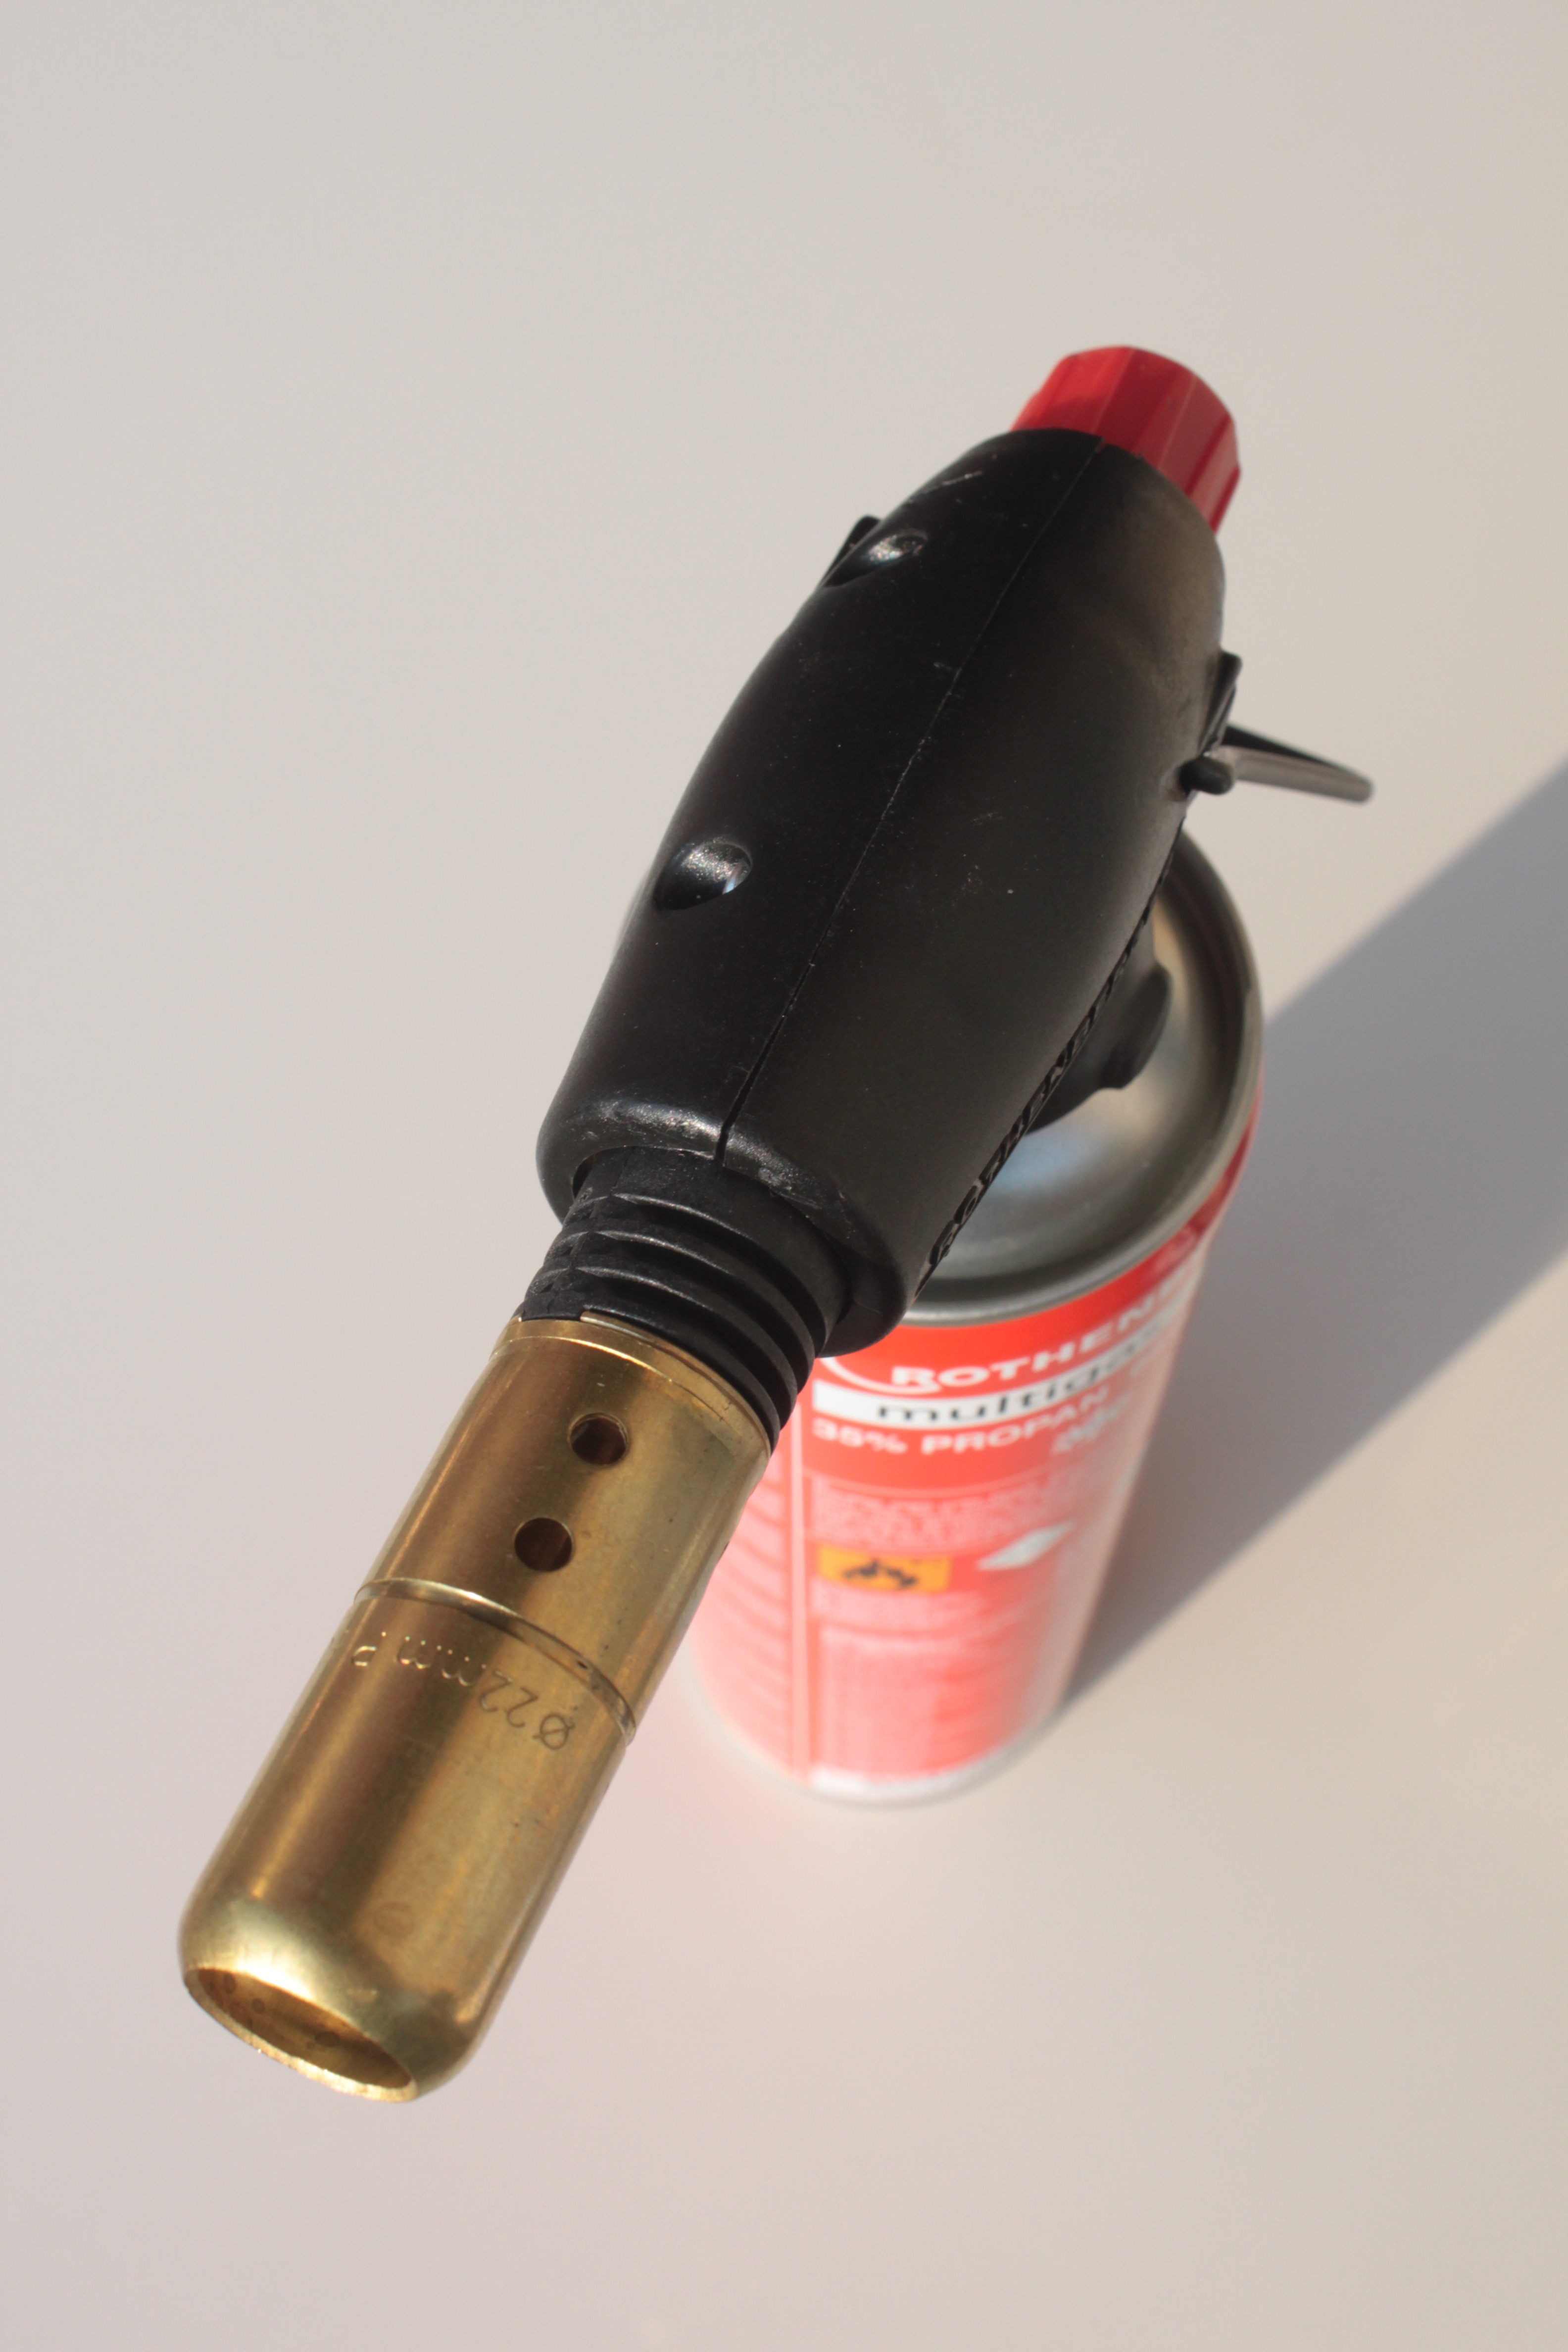
red, bottle, lip, pipe, copper, gas, cylinder, propane, editorial, soldering, gun accessory, rothenberger